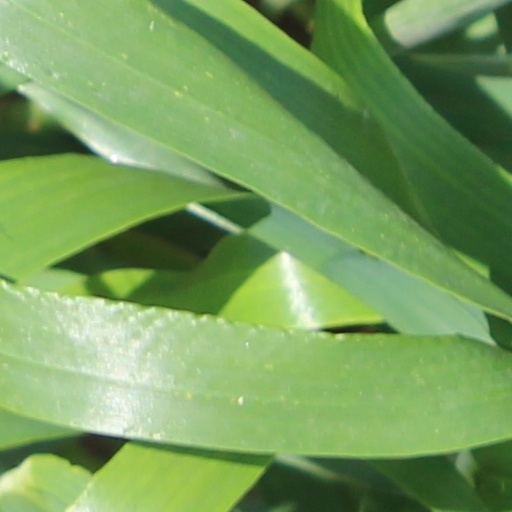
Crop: wheat